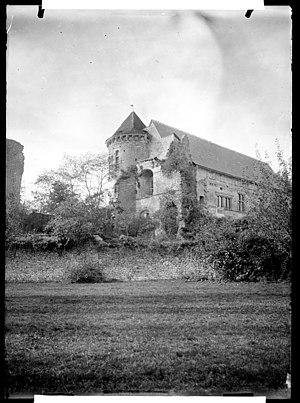
Le château d'Assier est situé dans le département du Lot et la région Occitanie sur la commune d'Assier. C'est un témoignage exemplaire de la diffusion de l'art de la Renaissance hors des châteaux du Val de Loire.